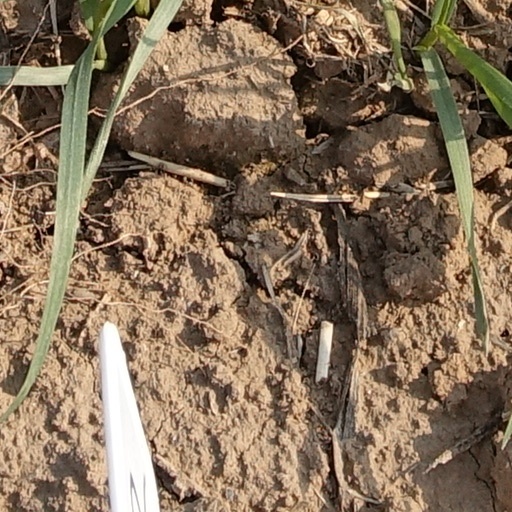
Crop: wheat